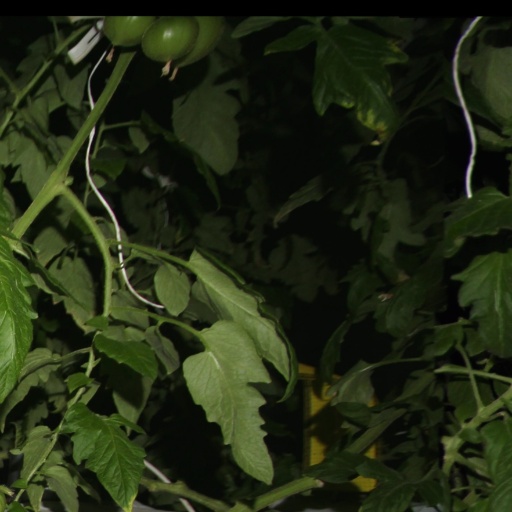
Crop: tomato